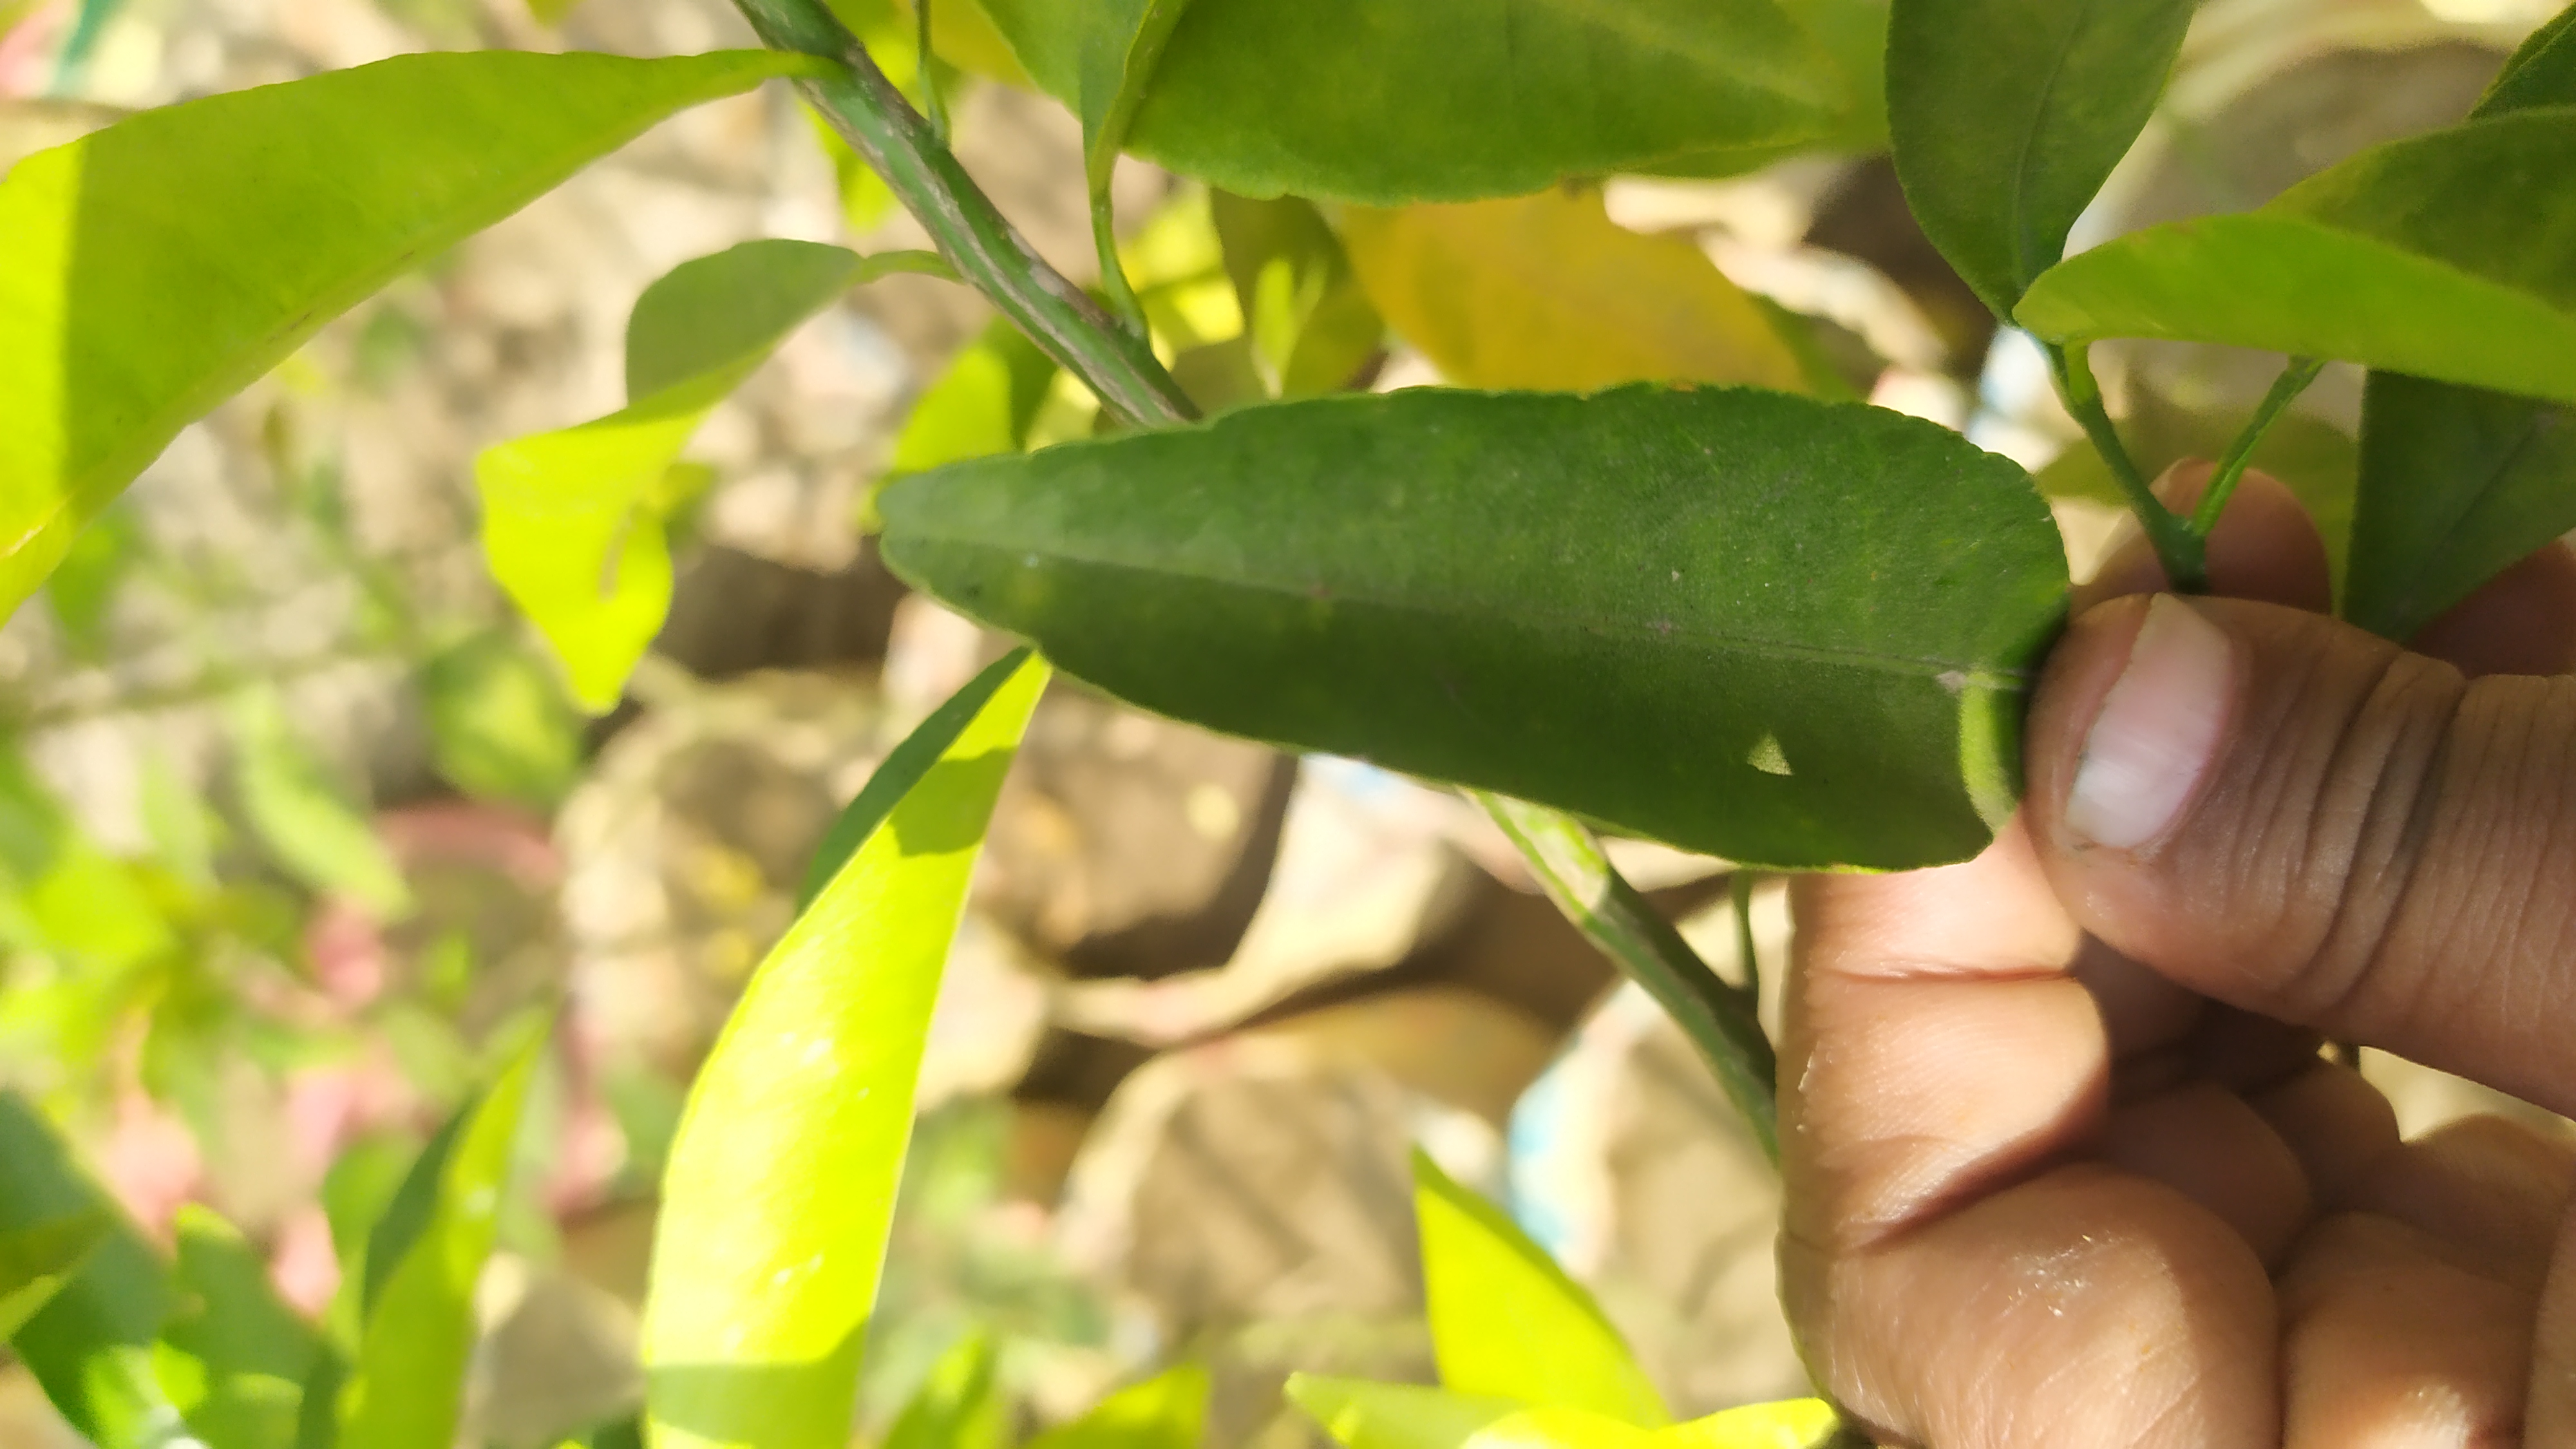
Mandarin leaf variety: Mandaring